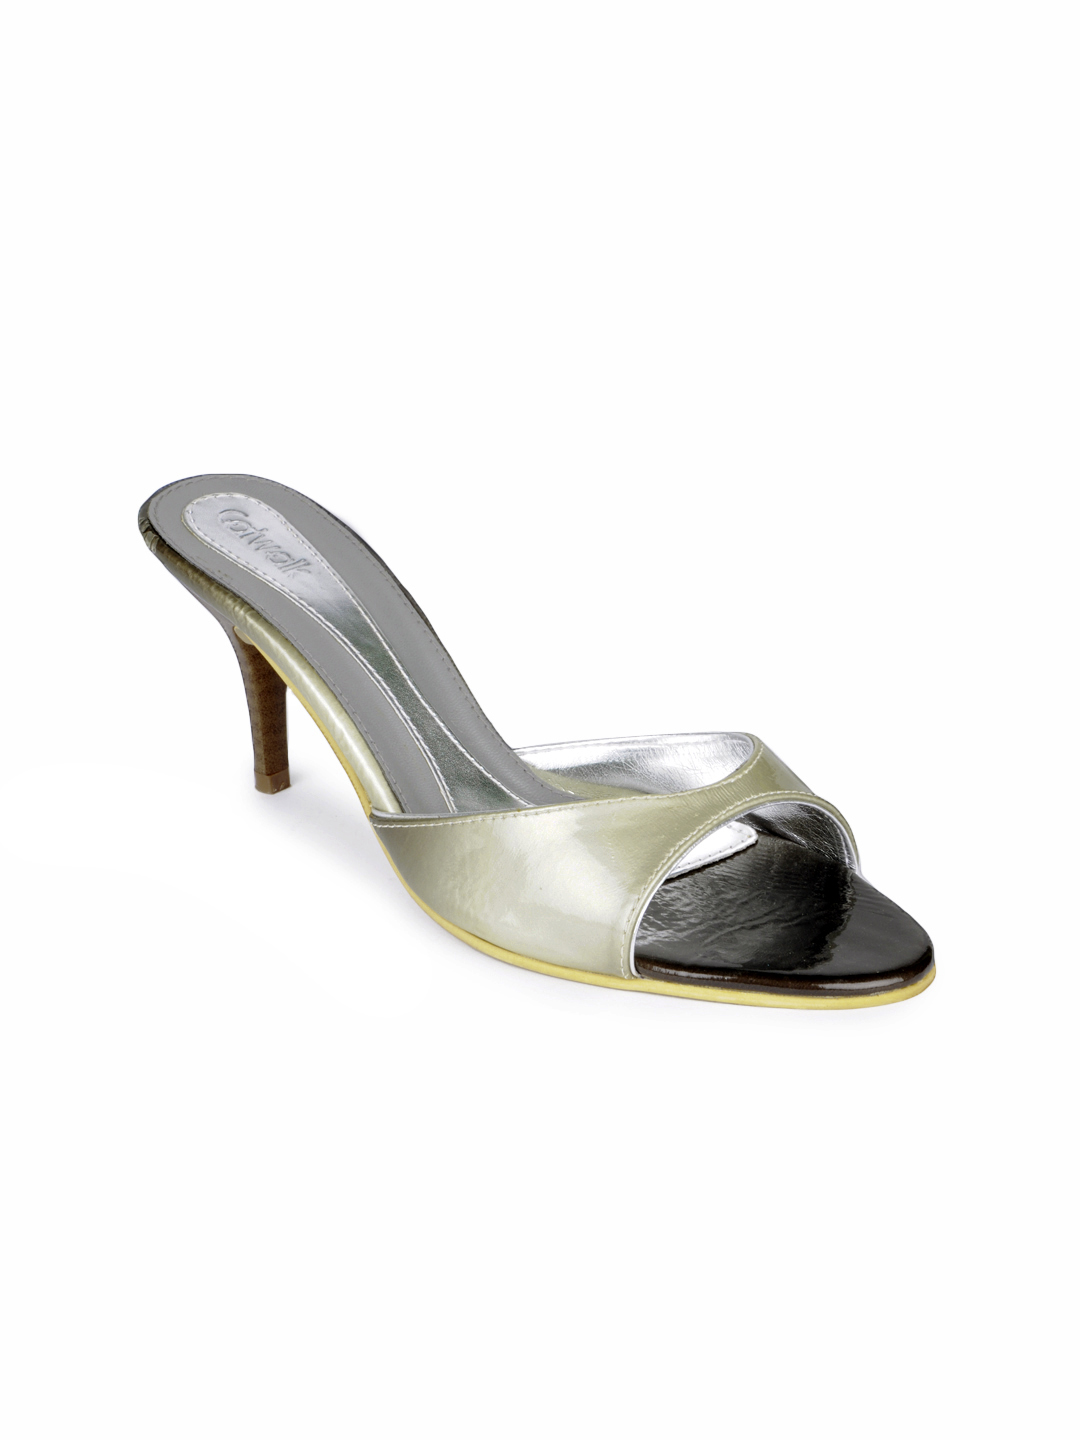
Catwalk Women Silver Heels
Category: Footwear / Shoes / Heels
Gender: Women
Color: Silver
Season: Winter 2015
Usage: Casual